String instrument

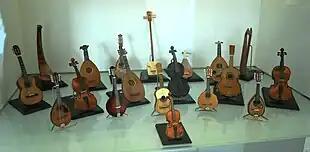
Various string instruments; mostly lute family instruments

In musical instrument classification, string instruments, or chordophones, are musical instruments that produce sound from vibrating strings when a performer strums, plucks, strikes or sounds the strings in varying manners.